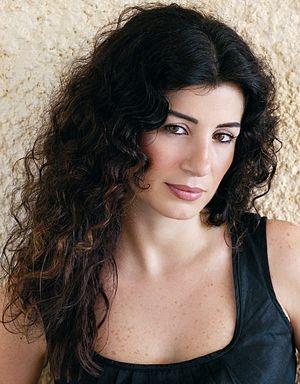
Joumana Haddad en août 2007. العربية: جمانة حداد (مواليد 1970، بيروت) كاتبة ومترجمة وصحافية لبنانية، منذ عام 2014 يتم اختيارها سنوياً كواحدة من المئة امرأة عربية الأكثر نفوذاً في العالم
Joumana Haddad, née Salloum le 6 décembre 1970 à Beyrouth, est une écrivaine, oratrice et journaliste libanaise, militante pour les droits des femmes. Depuis 2014 elle est annuellement sélectionnée comme l’une des femmes arabes les plus influentes au monde par le magazine Arabian Business, pour son engagement culturel et social.